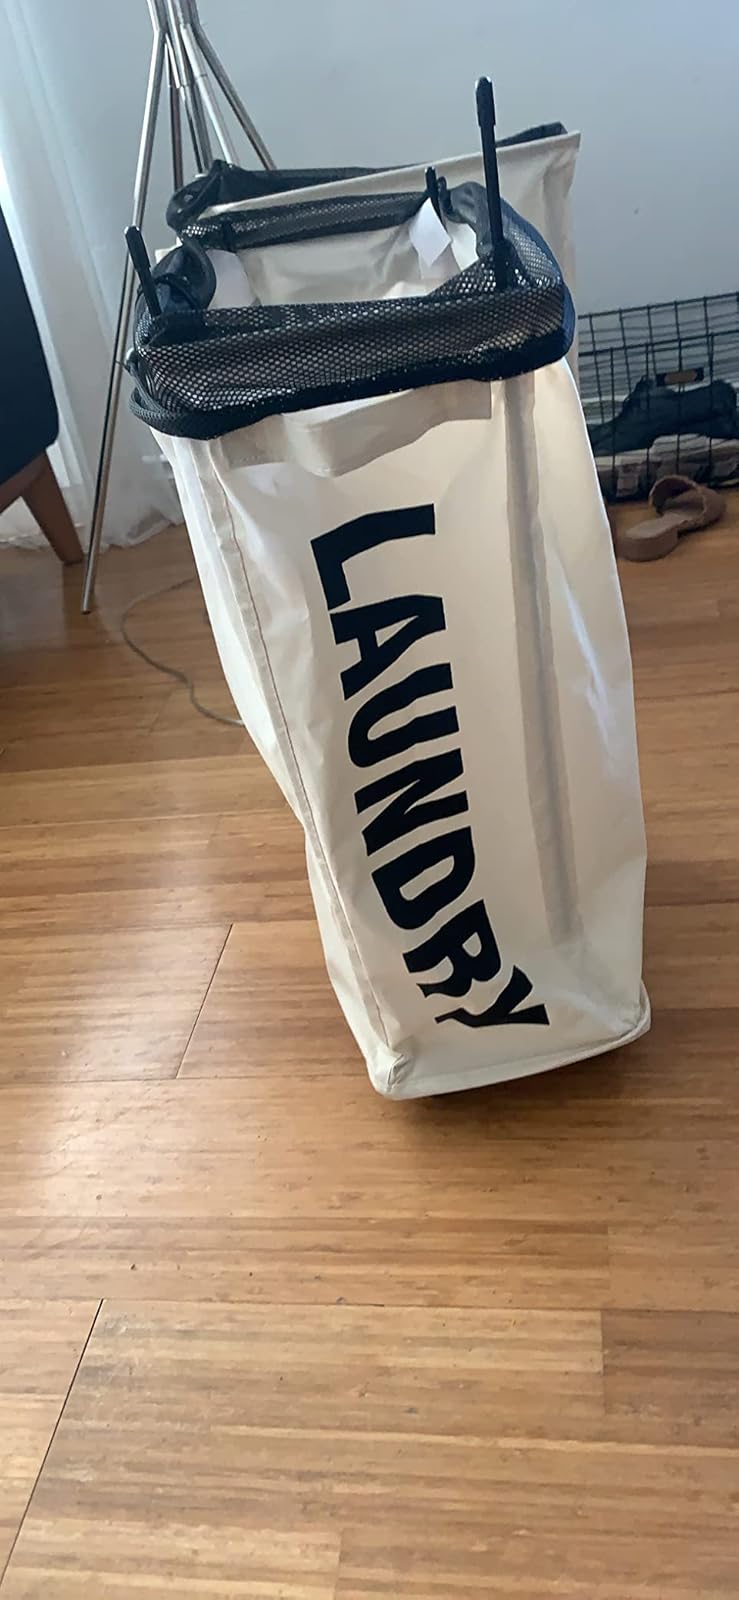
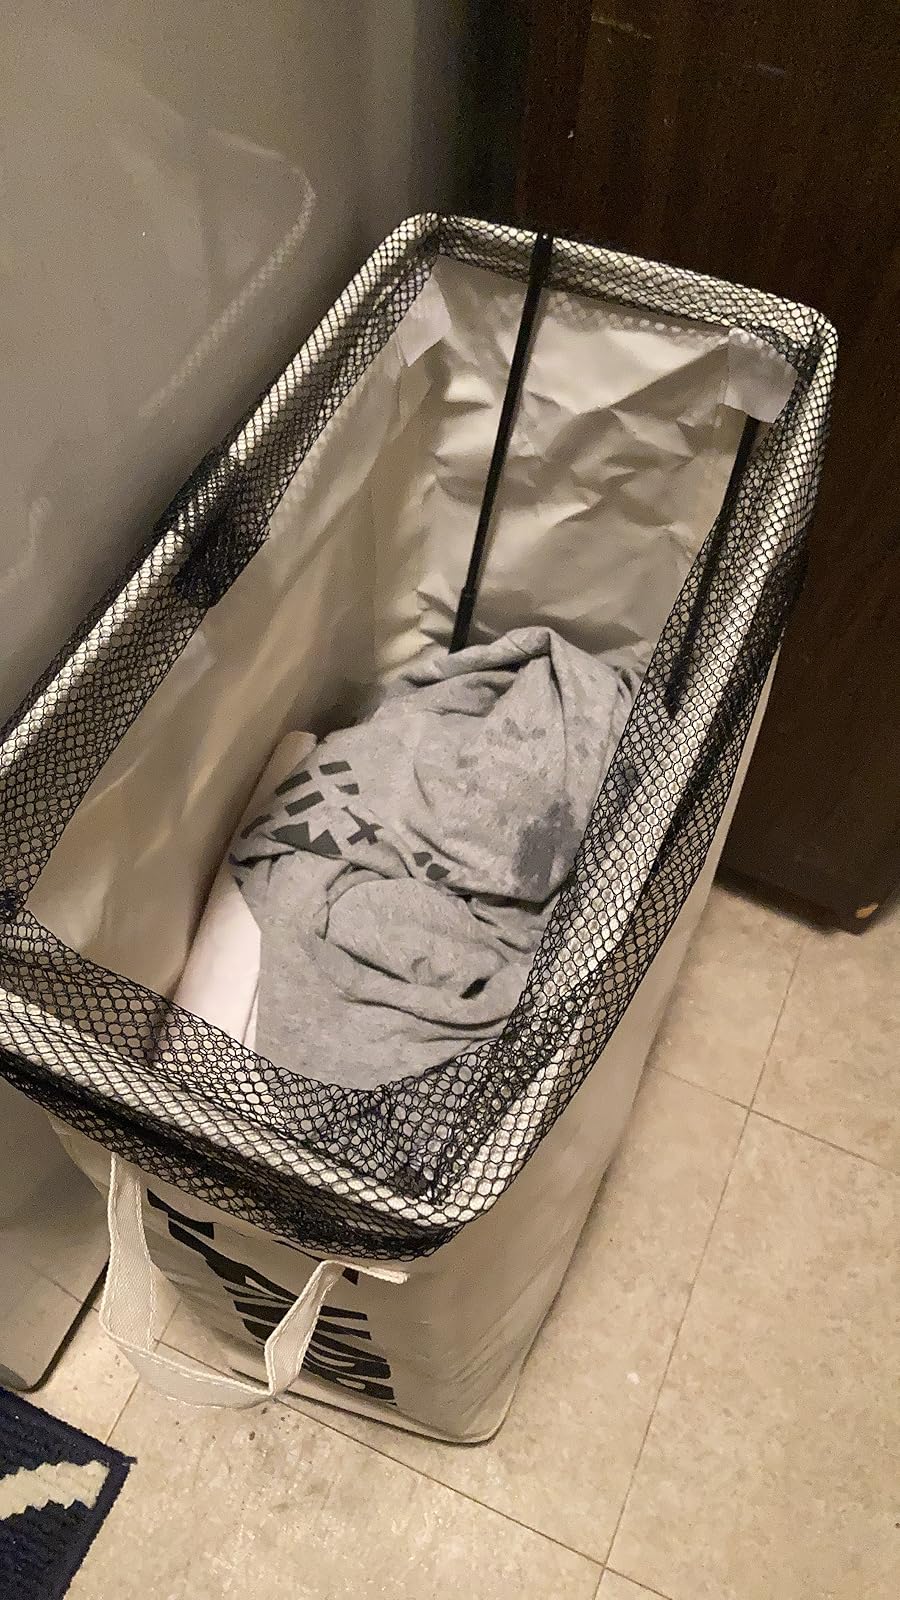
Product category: items_hamper
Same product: yes